Heinz Schaden

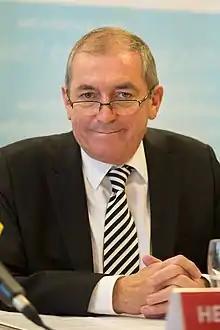
Heinz Schaden in 2015

Heinz Schaden (born April 29, 1954) is an Austrian politician of the Social Democratic Party of Austria (SPÖ) and was the mayor of Salzburg from 1999 to 2017.